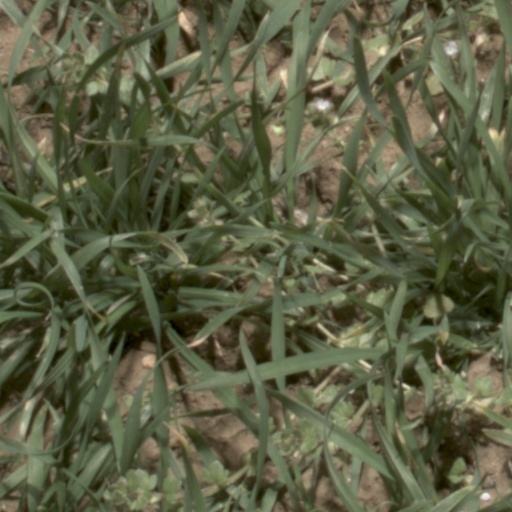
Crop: wheat